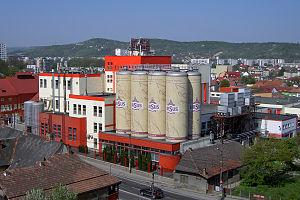
La Ursus est une bière roumaine à base d'eau de source naturelle. Produite à Cluj-Napoca ainsi qu'à Buzău depuis 1878, l'Ursus est la bière roumaine la plus réputée et la plus vendue. En 1996, le brasseur clujois a été acquis par la South African Breweries et depuis 2002 il fait partie de la SABMiller.